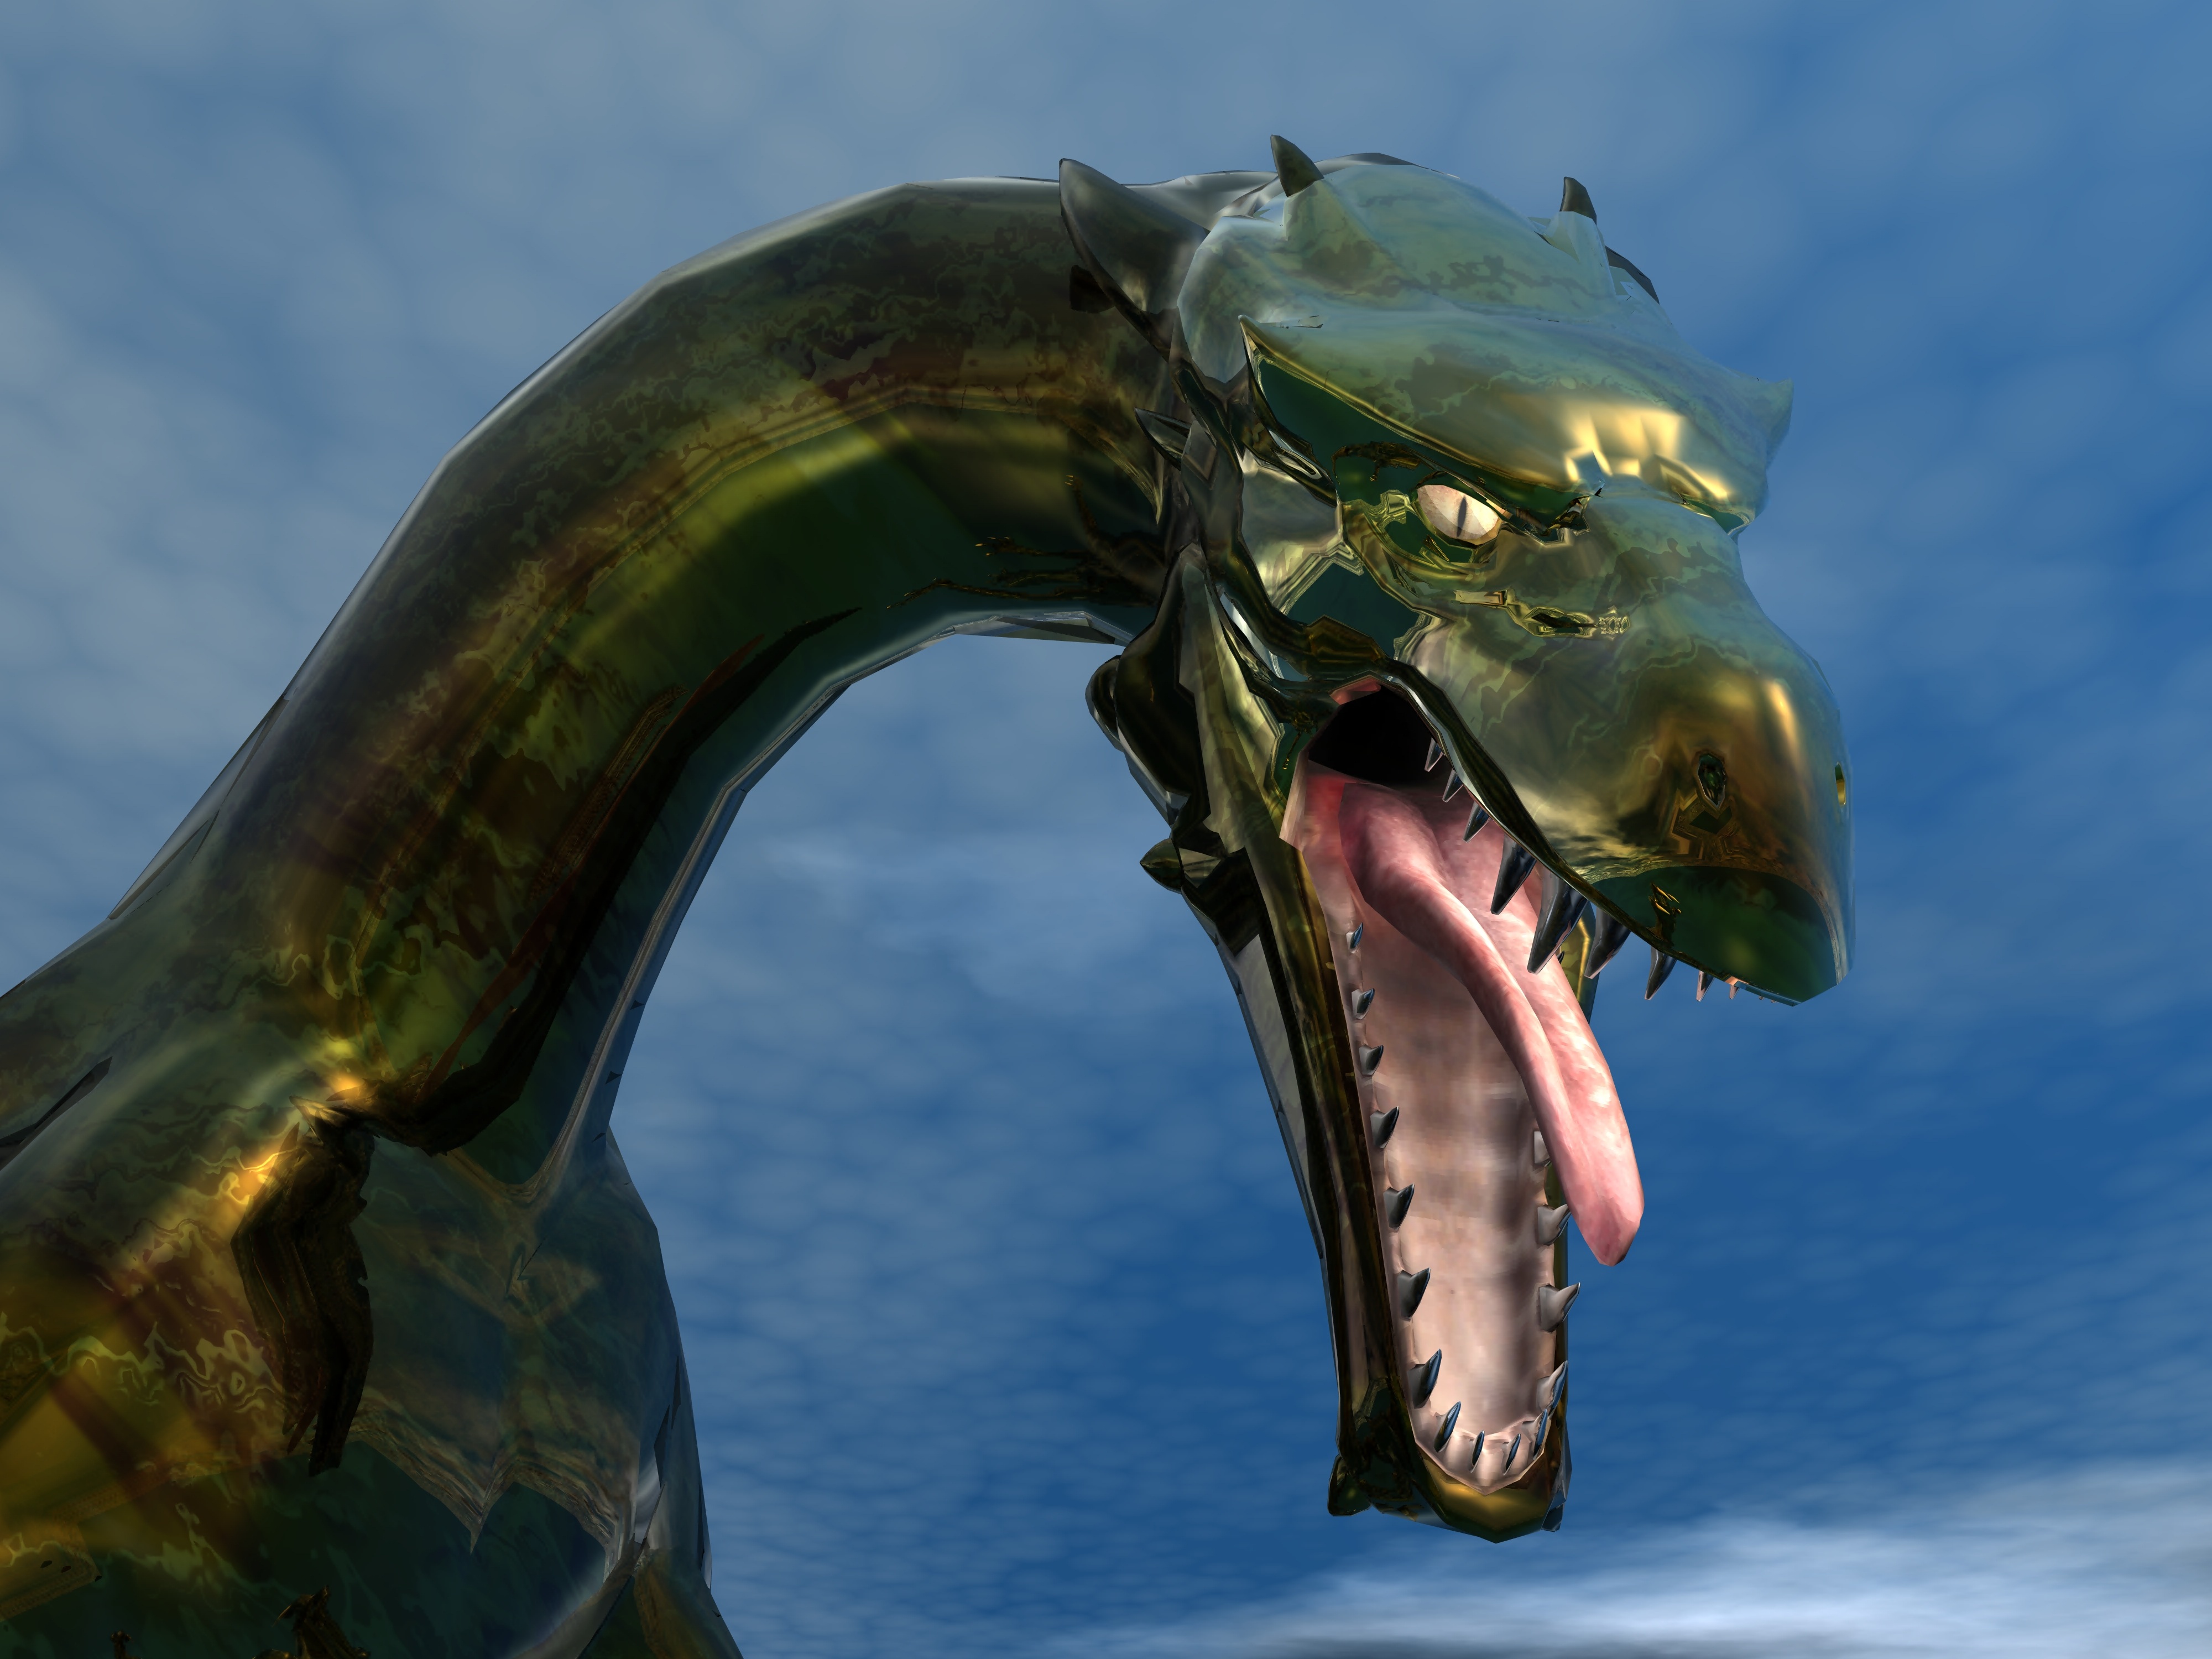
water, animal, underwater, reflection, reptile, sculpture, head, monster, dragon, fantasy, dinosaur, tyrannosaurus, screenshot, mythology, macro photography, marine biology